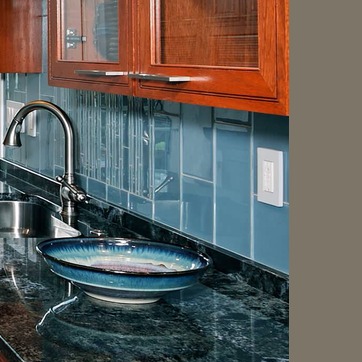
Material: tile